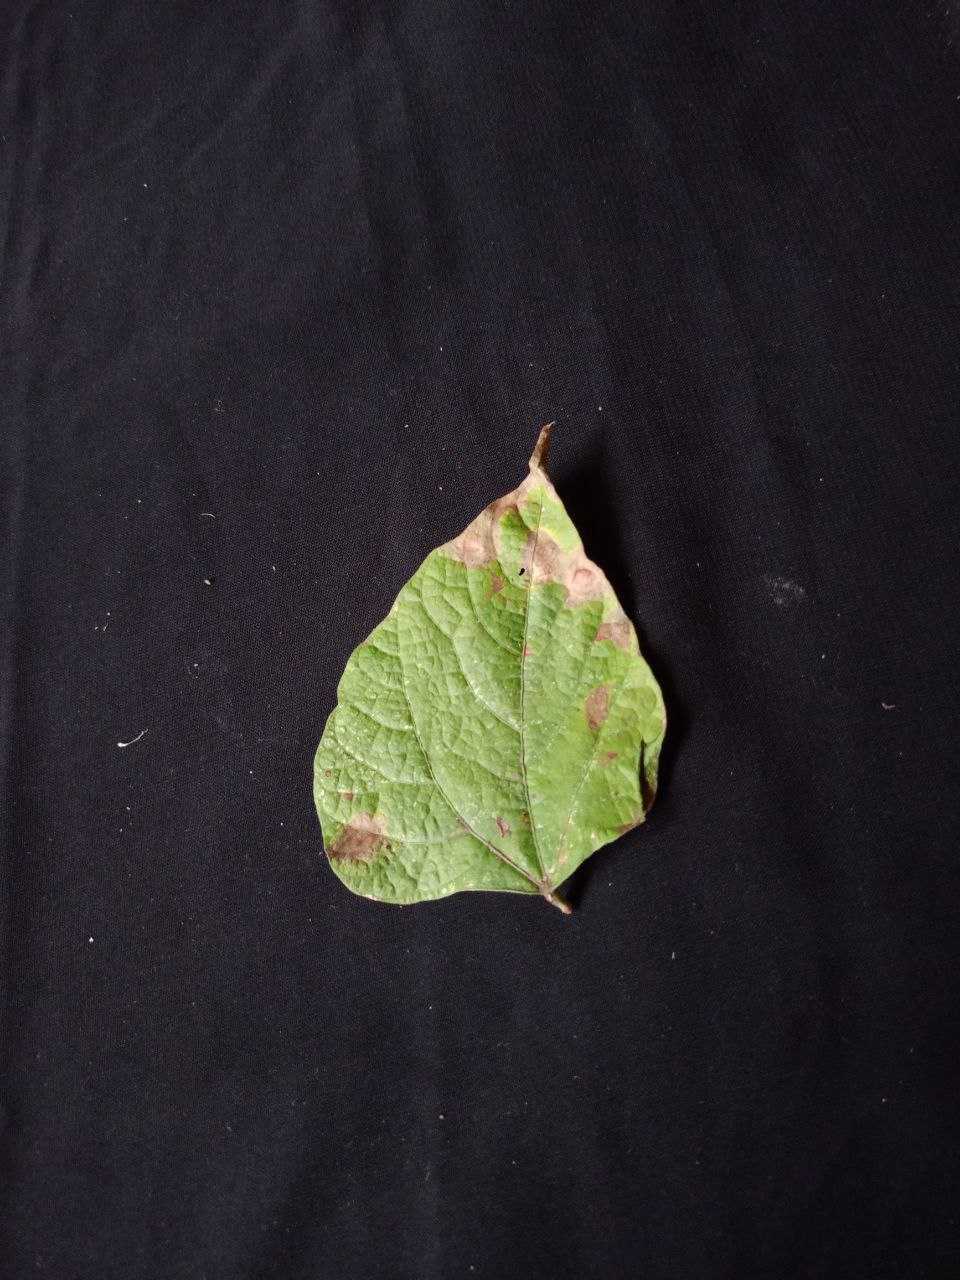
Crop: bean
Leaf condition: Blight